Balanced-arm lamp

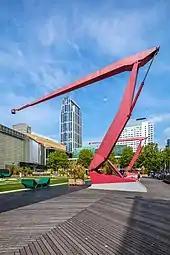
Moving streetlamps in Rotterdam

The pivoting arm streetlamps in the Schouwburgplein, Rotterdam use a pair of hydraulic cylinders to control the forearm and upper arm.